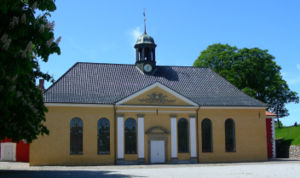
Kastelskirken
Kastelskirken
Kastelskirken ligger i Kastellet i København. Kirken var oprindeligt forbeholdt Kastellets garnison, men fik i 1902 også et civilt sogn. Kastelskirken fejrede 300 års jubilæum i 2004.